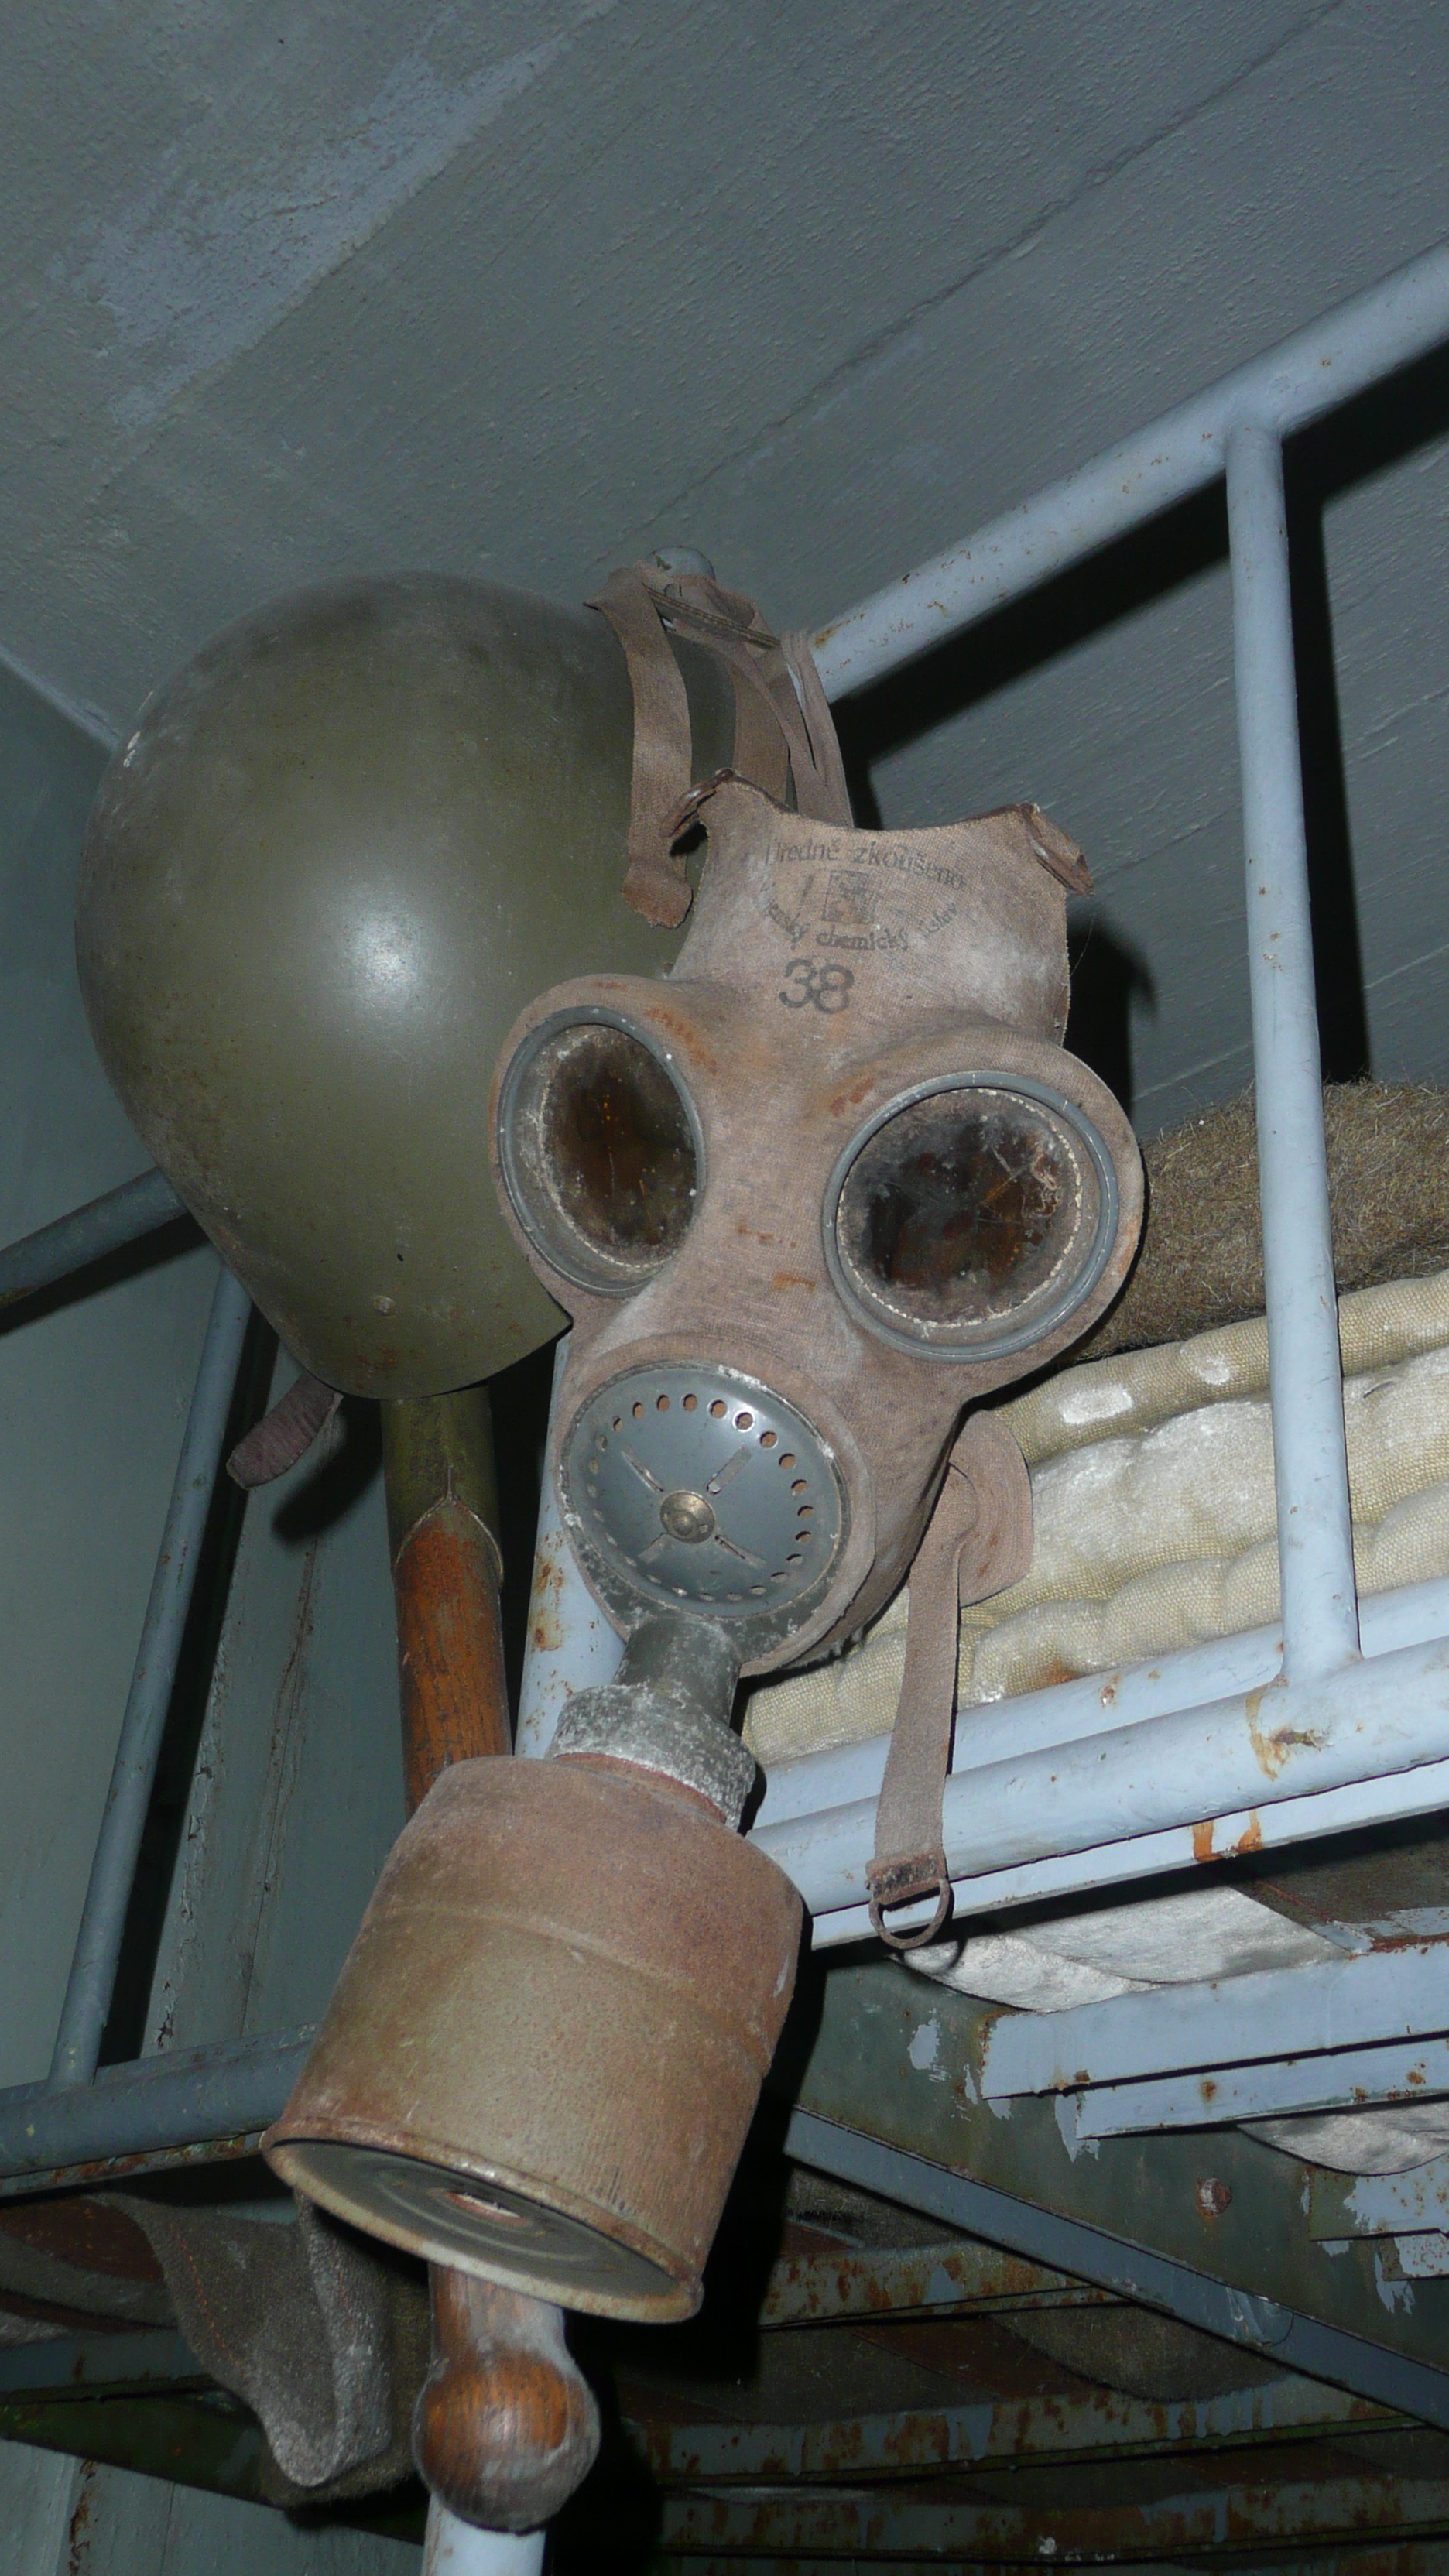
military, symbol, clothing, headgear, sculpture, art, mask, background, helmet, gas, history, republic, costume, czech, personal protective equipment